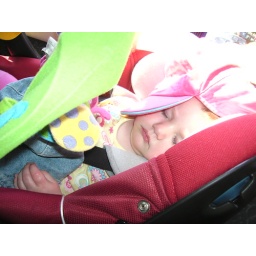
Sleepy in car seat